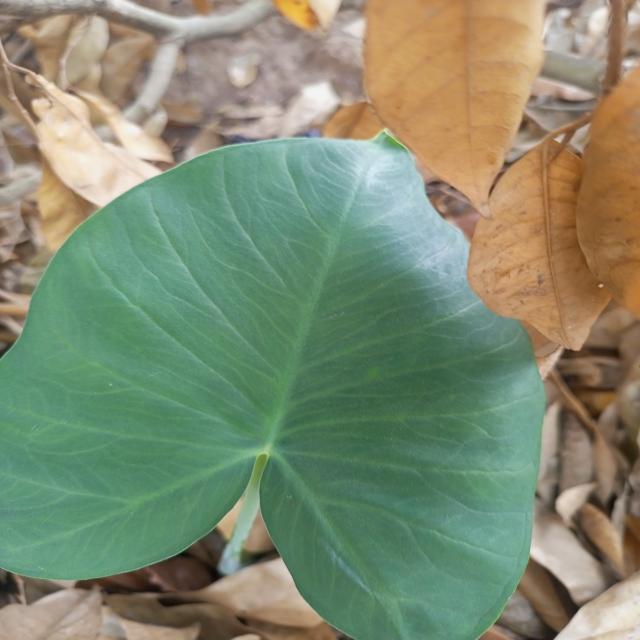
Label: Healthy